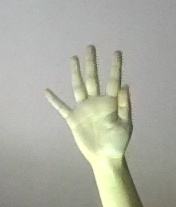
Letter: sheen